Jagged Edge (film)

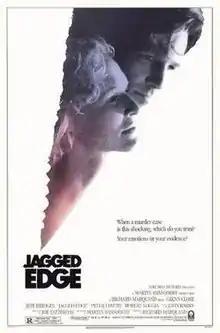
Theatrical release poster

Jagged Edge is a 1985 American neo-noir legal thriller film written by Joe Eszterhas, and directed by Richard Marquand, the last of his films to be released during his lifetime. The film stars Glenn Close, Jeff Bridges, Peter Coyote and Robert Loggia. A lawyer reluctantly takes the case of a man accused of killing his wife, but remains uncertain if he is guilty or not.